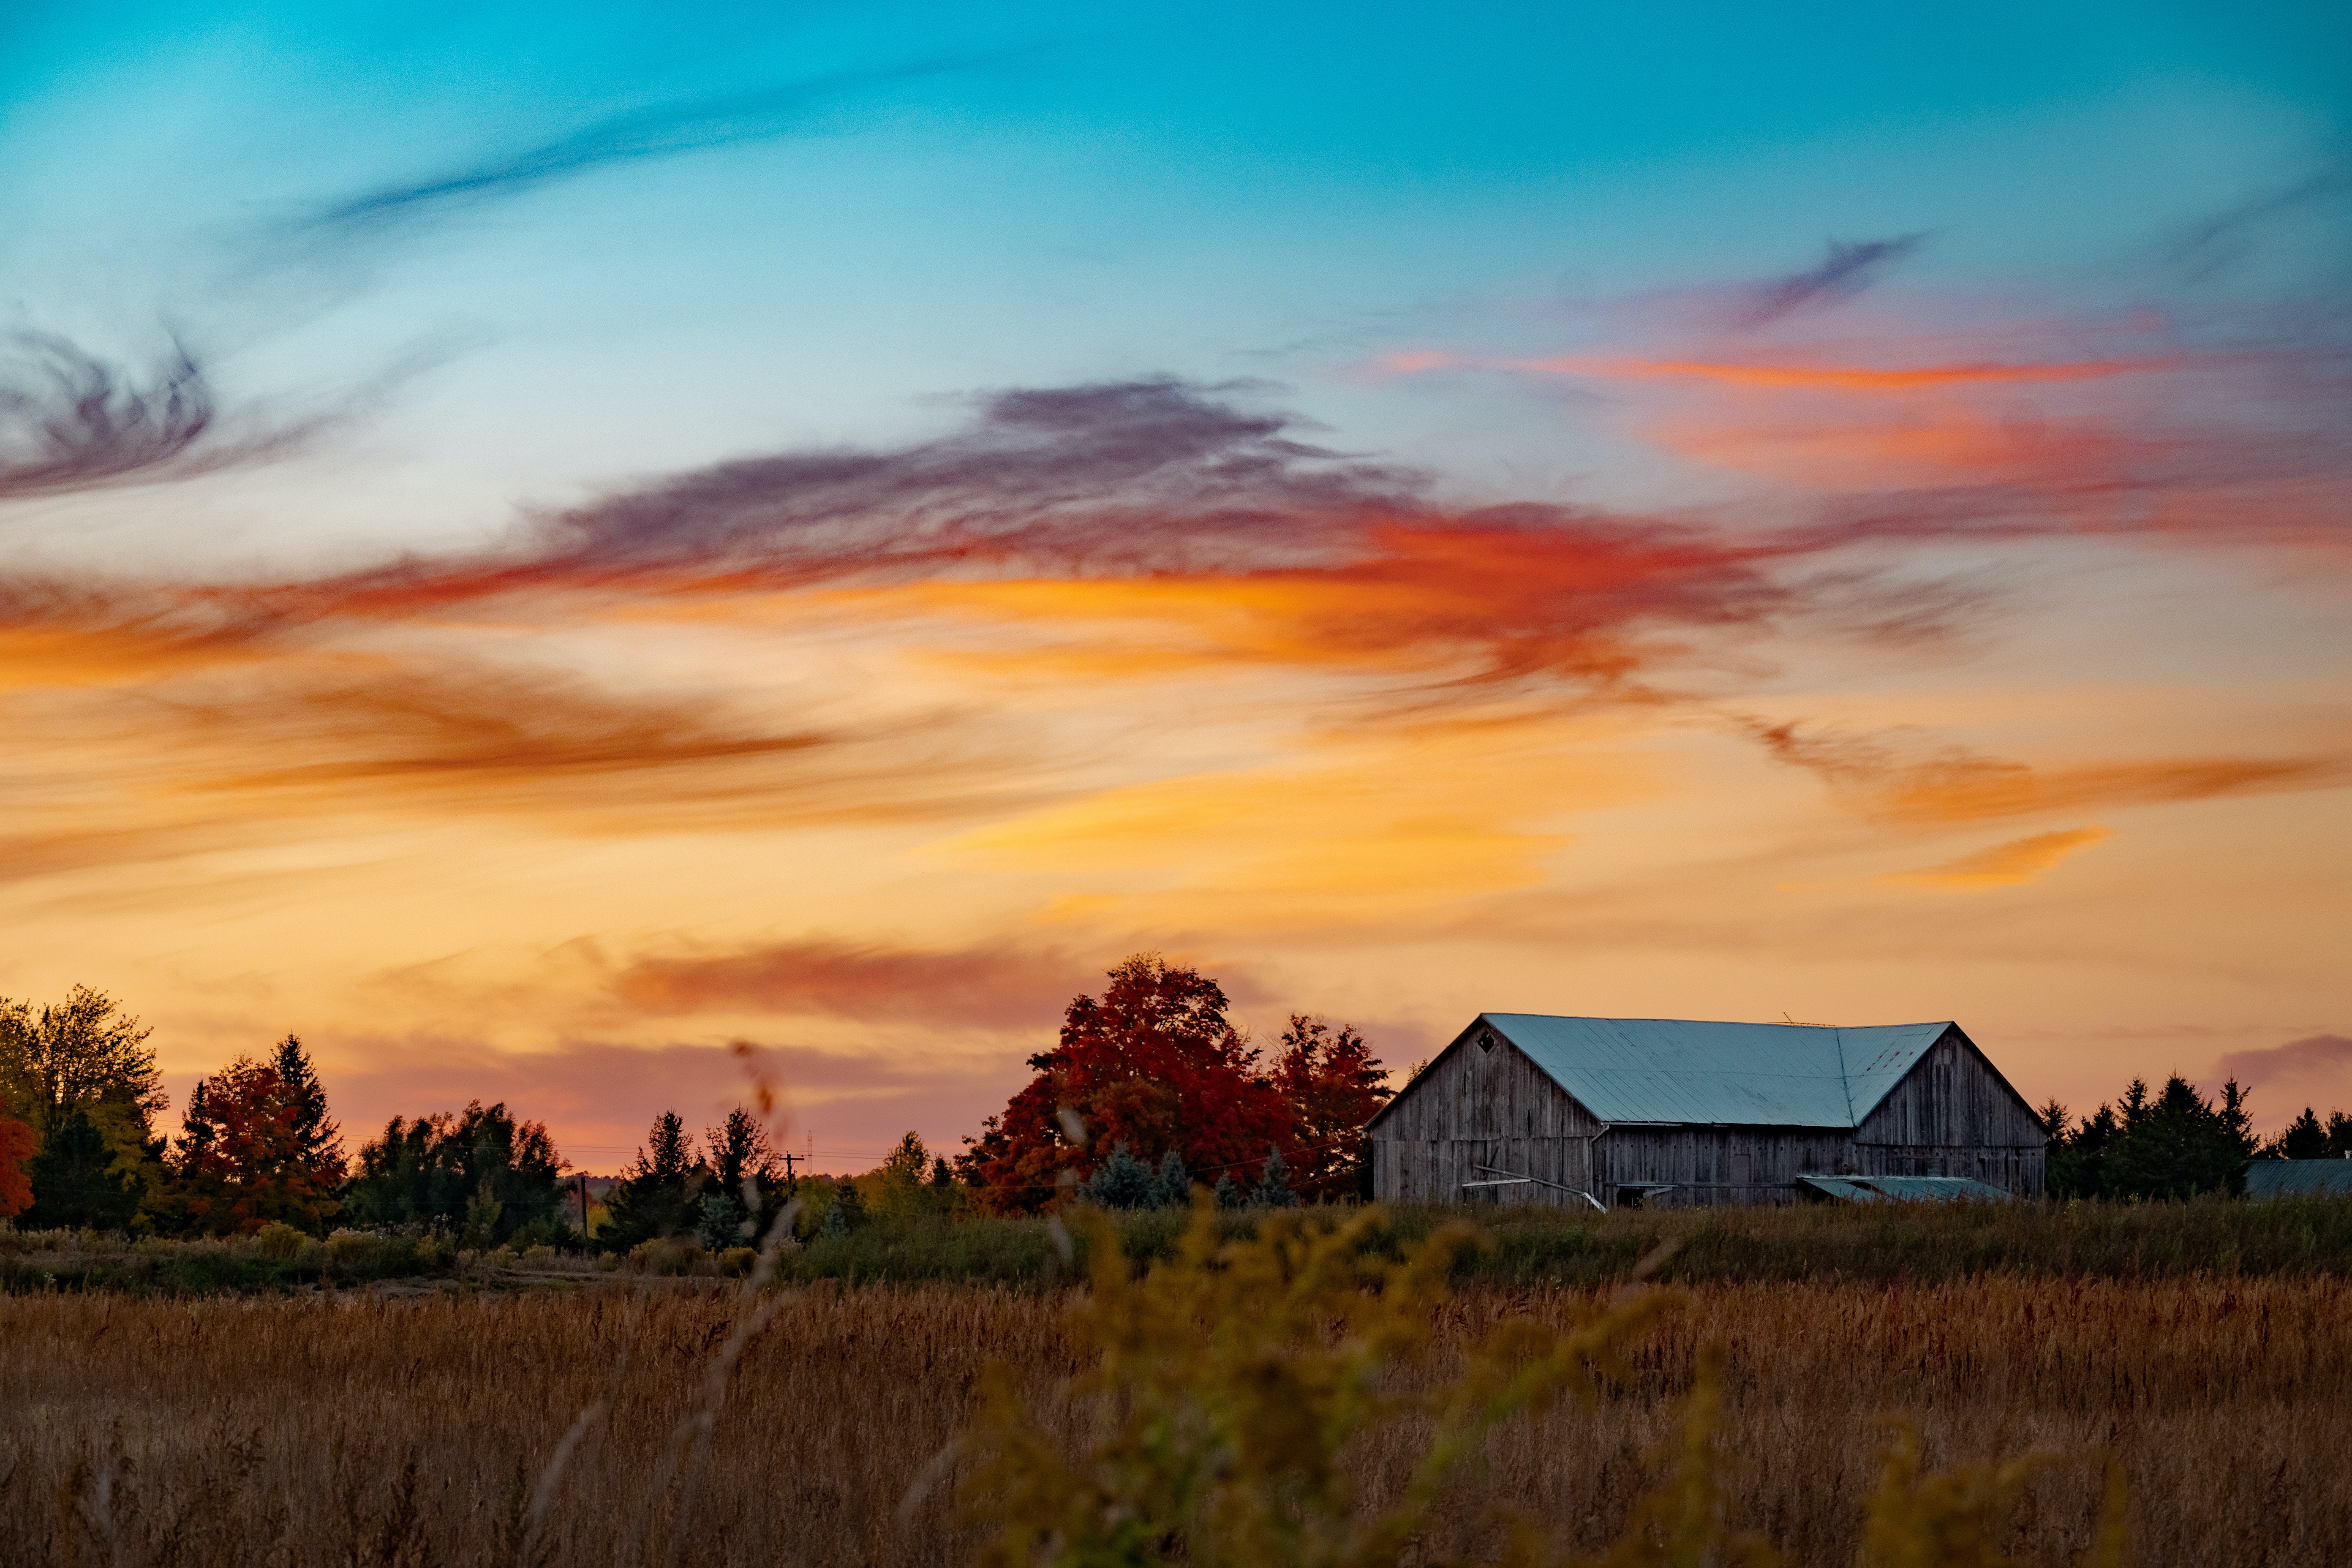
sky, cloud, plant, atmosphere, ecoregion, natural landscape, tree, orange, window, afterglow, sunlight, grass, house, atmospheric phenomenon, dusk, landscape, plain, grassland, horizon, red sky at morning, cumulus, rural area, sunrise, Tints and shades, sunset, meadow, prairie, hill, field, dawn, wood, building, wildlife, wilderness, meteorological phenomenon, evening, pasture, art, cottage, steppe, farmhouse, savanna, barn, roof, farm, winter